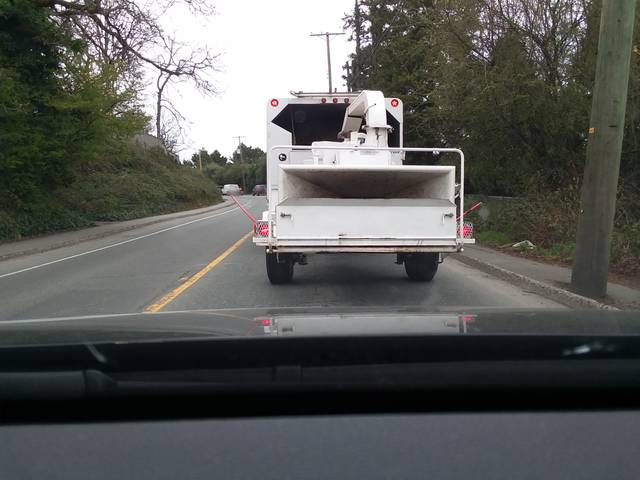
Region: Canada
Coordinates: 48.476, -123.411